Coral reef fish

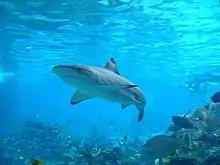
Adult blacktip reef sharks often patrol reef ledges.

Whitetip reef sharks do not frequent very shallow water like the blacktip reef shark, nor the outer reef like the grey reef shark. They generally remain within a highly localized area. An individual shark may use the same cave for months to years. The daytime home range of a whitetip reef shark is limited to about ; at night this range increases to .